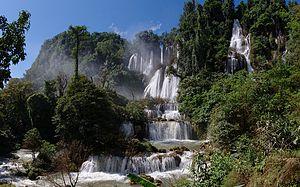
La liste de chutes d'eau présentée ci-dessous est un échantillon, classé par continent puis par pays ou État, de chutes d'eau naturelles, ayant acquis une relative notoriété du fait de leur fréquentation et/ou de leurs particularités : dimensions, concrétionnement, aménagements humains, art mobilier, pratiques rituelles, etc.